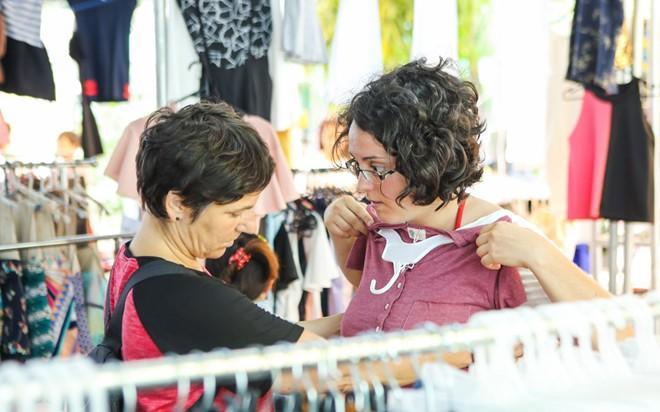
có hai người phụ nữ đang xuất hiện trong cửa hàng quần áo